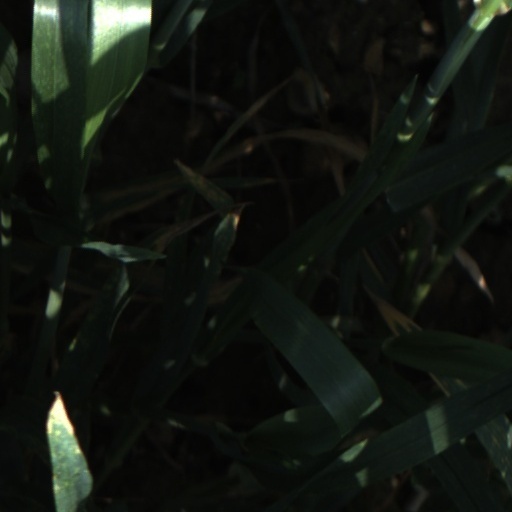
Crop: wheat